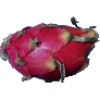
Label: Pitahaya Red 1